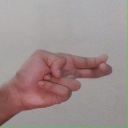
अक्षर: ह